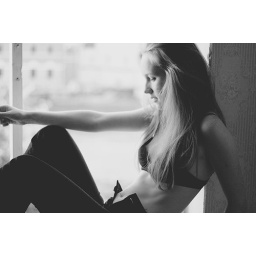
girl in window